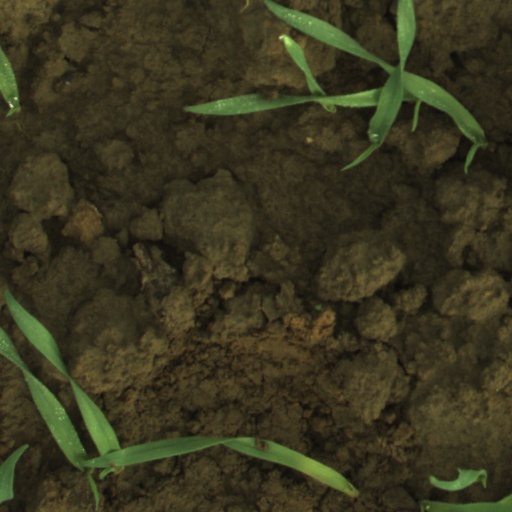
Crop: wheat